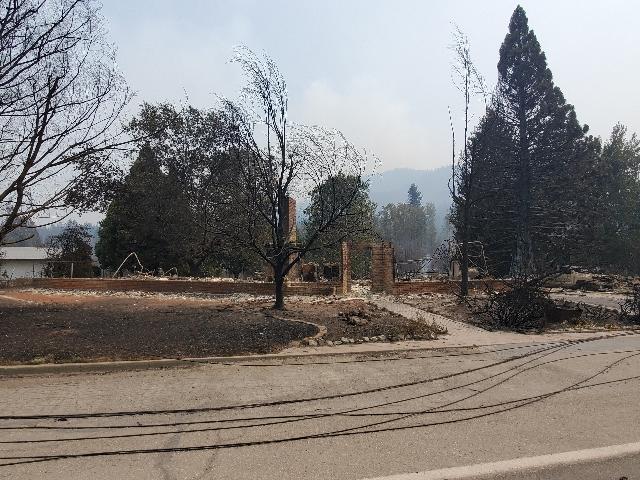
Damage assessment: destroyed